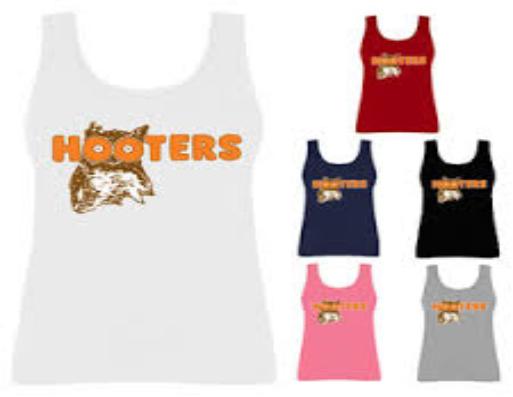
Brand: Hooters
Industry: Leisure